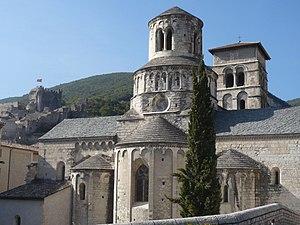
La basilique de Cruas